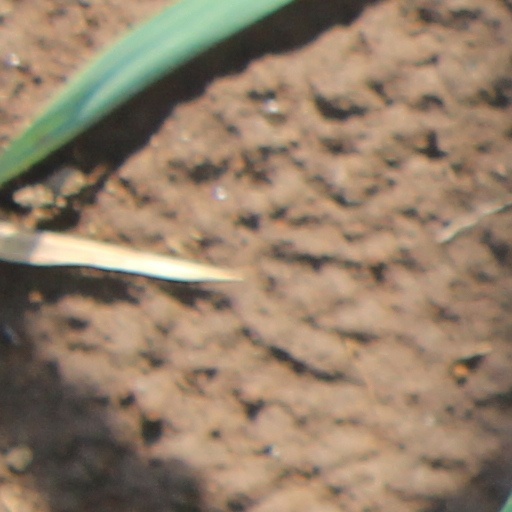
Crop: wheat